Battle of Garris

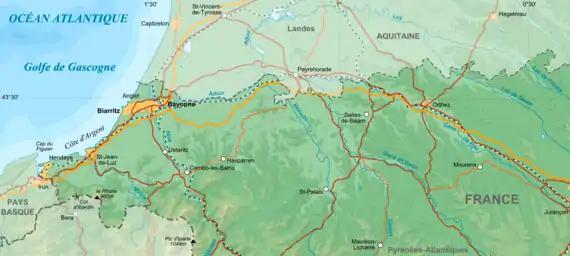
Map of Pyrenées-Atlantiques department shows Bayonne on the coast at left, Saint-Palais on the Bidouze at lower center and Soult's headquarters at Peyrehorade at upper center.

Wellington's army included the 6,898-man 1st Division under Kenneth Howard, the 7,780-man 2nd Division led by William Stewart, the 6,626-man 3rd Division commanded by Thomas Picton, the 5,952-man 4th Division directed by Lowry Cole, the 4,553-man 5th Division under Andrew Hay, the 5,571-man 6th Division led by Henry Clinton, the 5,643-man 7th Division commanded by George Townshend Walker, the 3,480-man Light